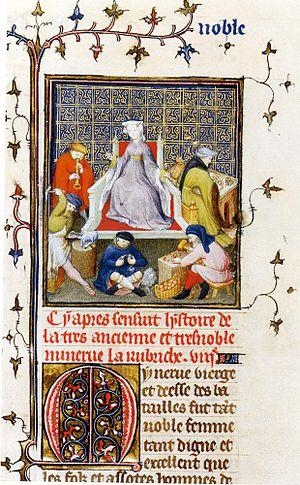
De mulieribus claris est une collection de biographies de femmes historiques et mythologiques écrites par l'auteur florentin Boccace, publiée en 1374. Cette collection se distingue par le fait qu'elle est la première dans la littérature occidentale comprenant exclusivement des biographies de femmes. Boccace la rédige dans sa vieillesse entre 1361 et 1362, retiré à Certaldo loin de l'agitation mondaine, et la présente dans sa préface comme la contrepartie du De viris illustribus, recueil de biographies de grands hommes que compose Pétrarque.